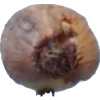
Label: onion